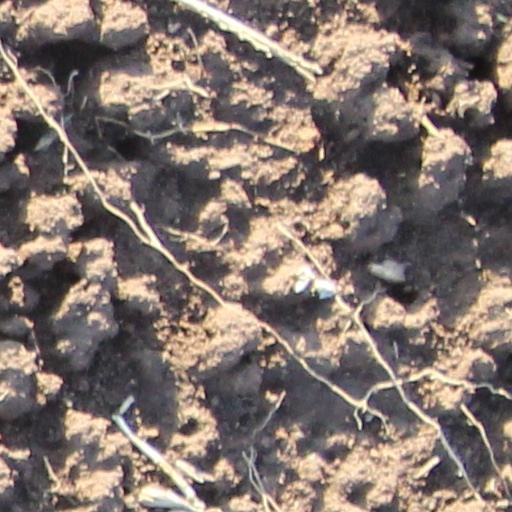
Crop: wheat